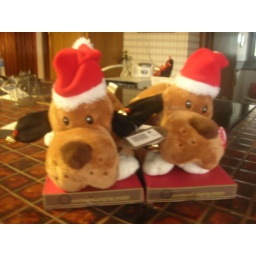
Hound dogs waiting for Madeline and Jasper to come to Griandma's house in December.